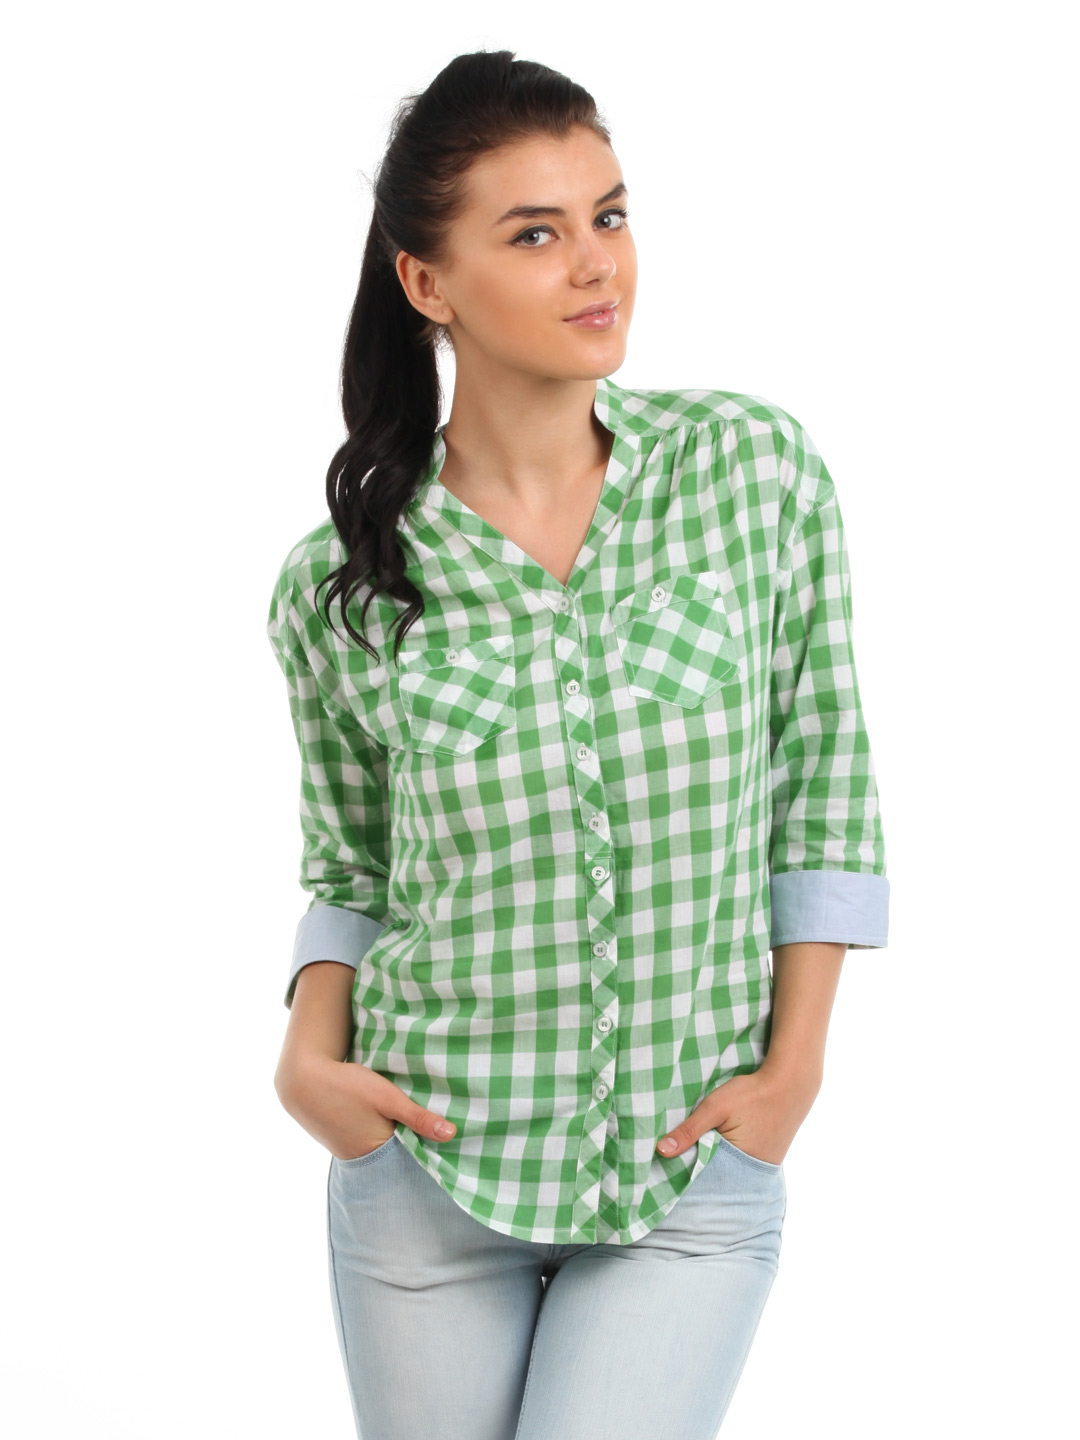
Femella Women Green Shirt
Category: Apparel / Topwear / Shirts
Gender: Women
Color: Green
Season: Fall 2012
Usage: Casual